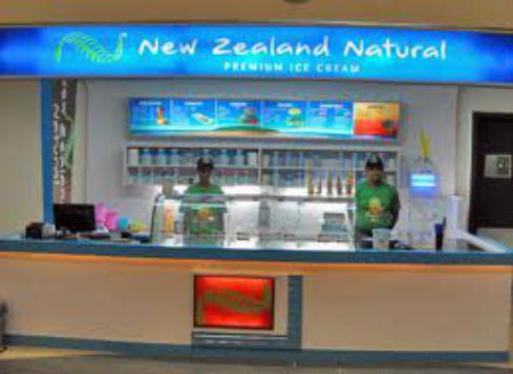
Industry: Food